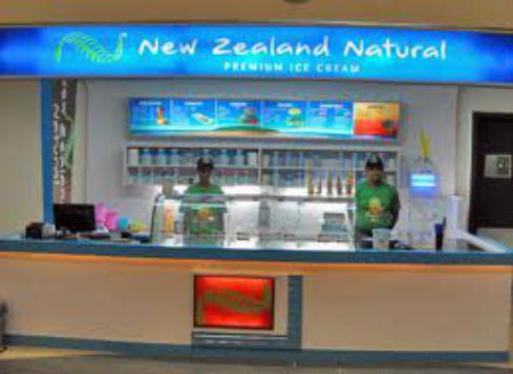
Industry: Food